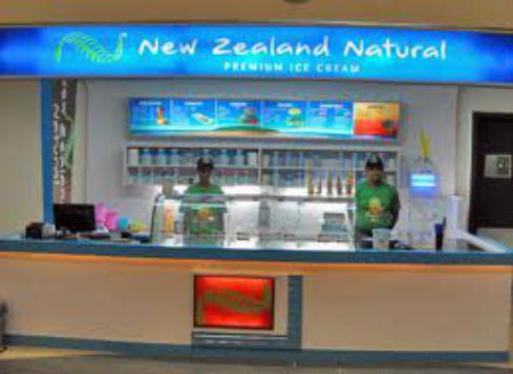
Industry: Food